Rudolf Bikkers

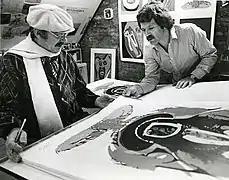
Rudolf Bikkers and Karel Appel in the studios of Editions Canada, London, Ontario, Canada 1979

In 1960 at the age of 17, he was the youngest student to be admitted to the Jan Van Eyck Academie in Maastricht on a six-year scholarship and graduated with honours in 1966. He studied the cello with Bob Reuling for two years, followed by four years with Chrétien Bonfrère at the Conservatorium of Maastricht. In the summer of 1966 he emigrated to Canada.